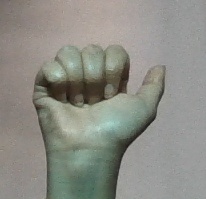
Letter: dhad